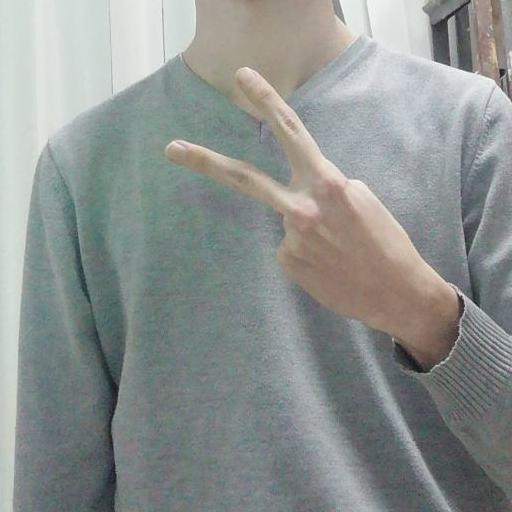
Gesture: peace_inverted